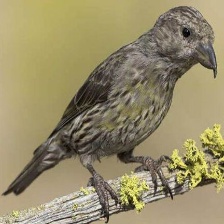
Species: RED CROSSBILL
Scientific name: LOXIA CURVIROSTRA